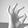
ASL letter: F